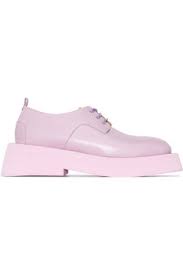
Label: Brogue